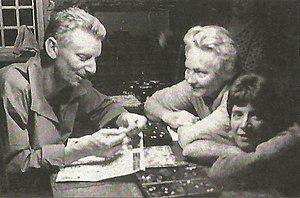
portrait
Geneviève Pezet est une artiste peintre, sculptrice et céramiste française née Geneviève White le 19 décembre 1913 à Sandpoint, vivant en France depuis 1947, proche d'Ossip Zadkine jusqu'en 1956. Installée dans un premier temps à Montparnasse, puis successivement à Villegats, à Orvilliers et à Pénestin où elle est décédée le 23 janvier 2009 et où elle repose. Elle signait ses œuvres du prénom Geneviève.